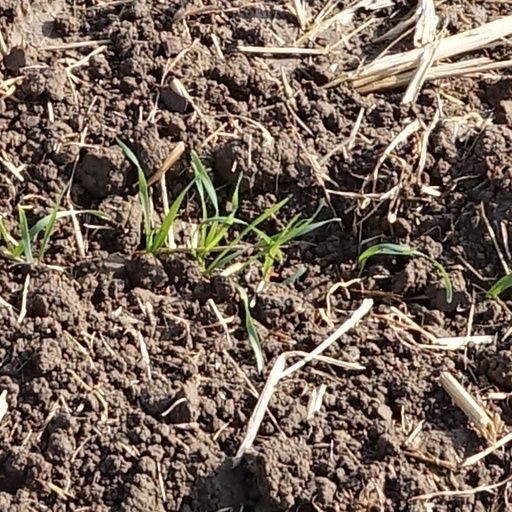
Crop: wheat